Chin Peng

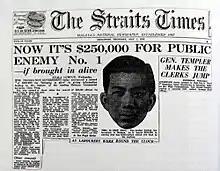
Headline on page 1 of "The Straits Times" of 1952

On 16 June 1948, three European plantation managers were murdered in Sungai Siput, which has generally been identified as the incident which caused the Malayan colonial administration to declare a state of emergency. Rather, Sze-Chieh Ng argued these murders were merely the final catalyst for a long-brewing crisis that had been going on since the trade unions began agitating in 1945. Historian Anthony Short feels that this was more of a panic reaction than a carefully considered move. According to him, the government had been powerless to deal with the unrest plaguing Malaya since 1945. According to Purcell's viewpoint, the Emergency was declared in response to increasing incidents of violence and lawlessness.